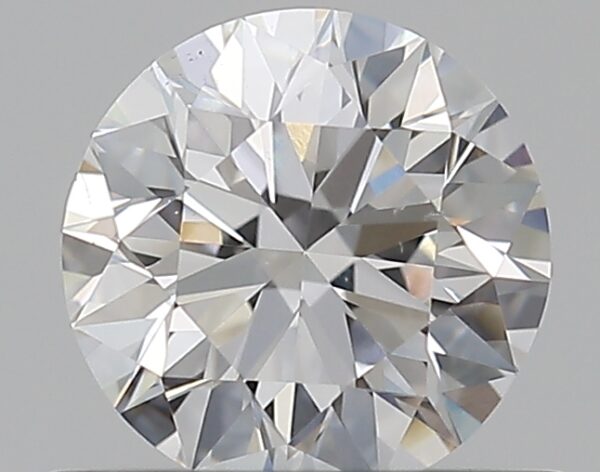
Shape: round
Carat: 0.5
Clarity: VS2
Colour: D
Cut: EX
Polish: EX
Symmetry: VG
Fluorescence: M
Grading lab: GIA
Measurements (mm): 5.05 x 5.11 x 3.16